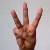
The image shows a hand gesture representing the letter 'W' in Indian Sign Language.